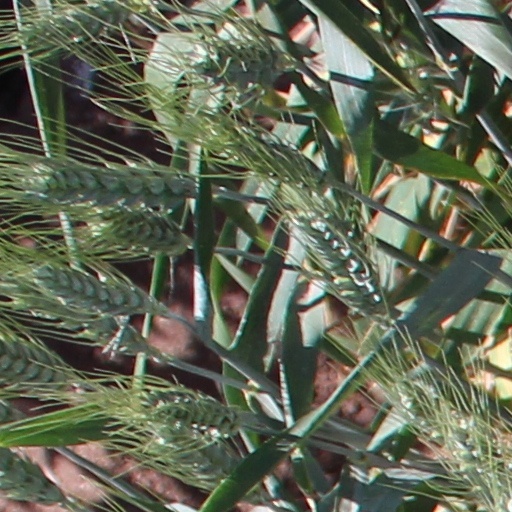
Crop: wheat